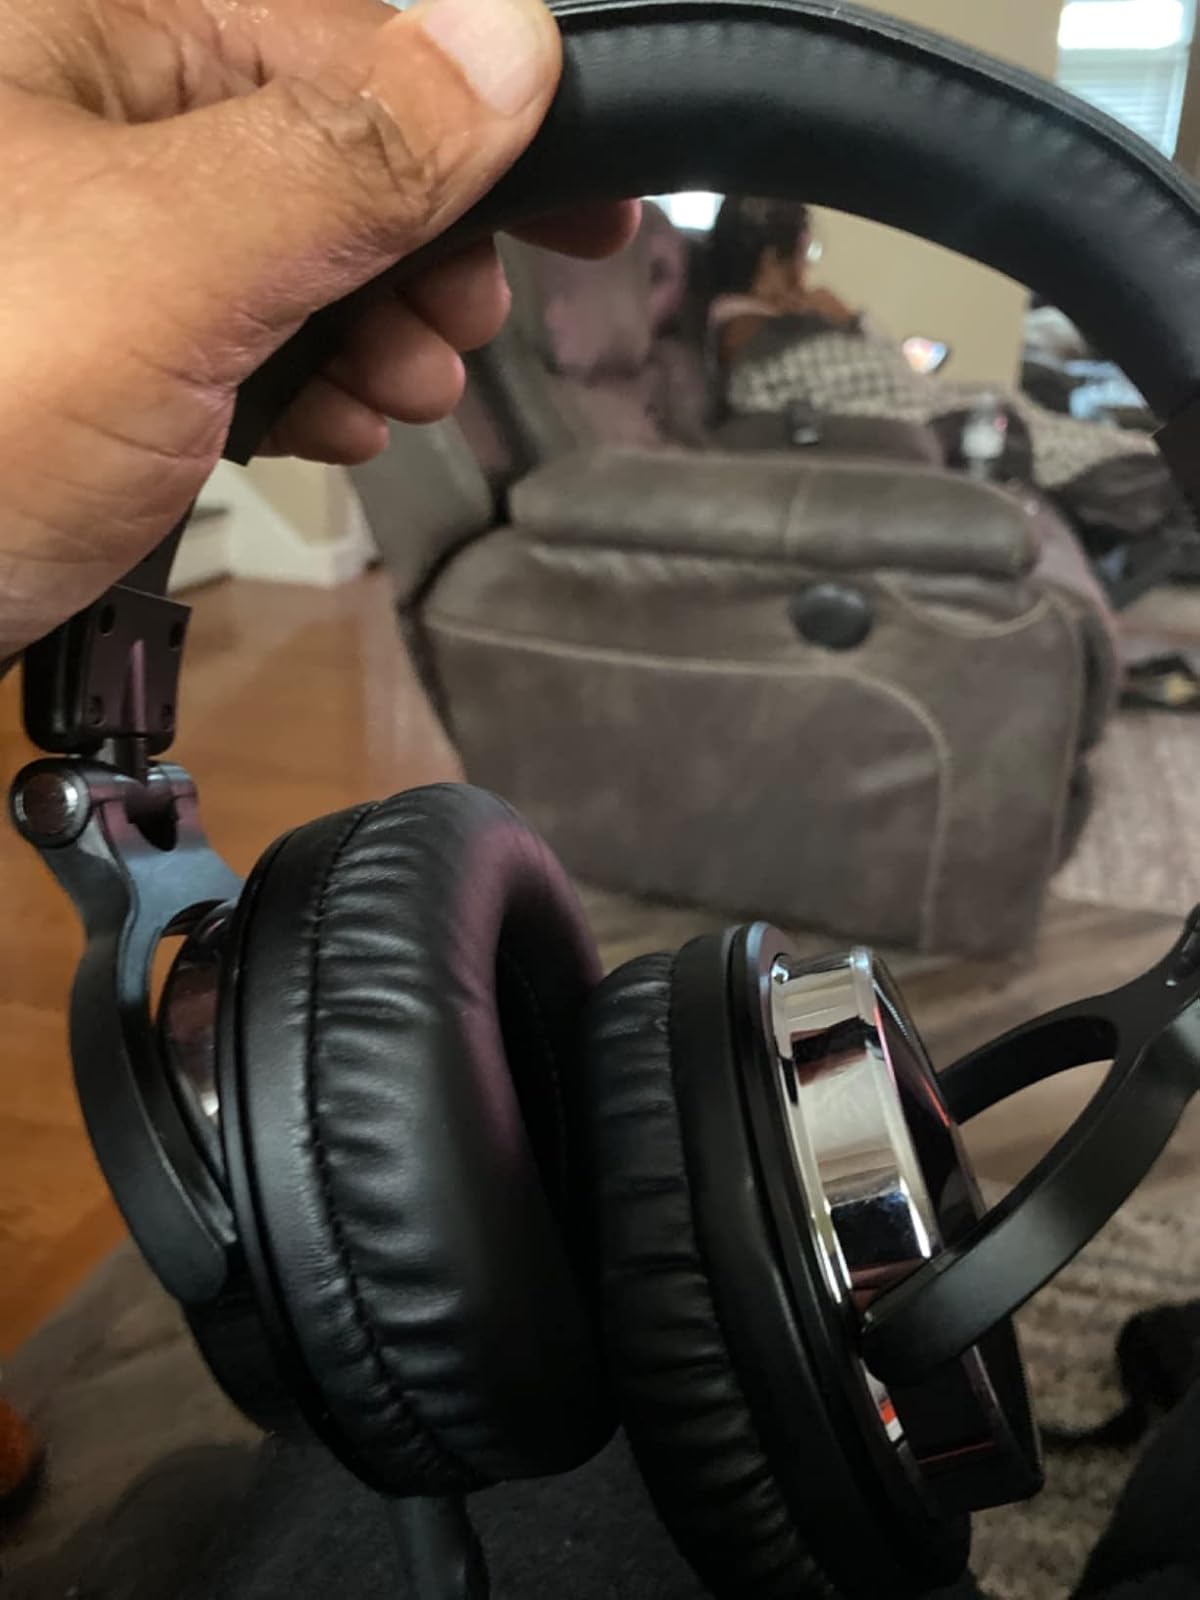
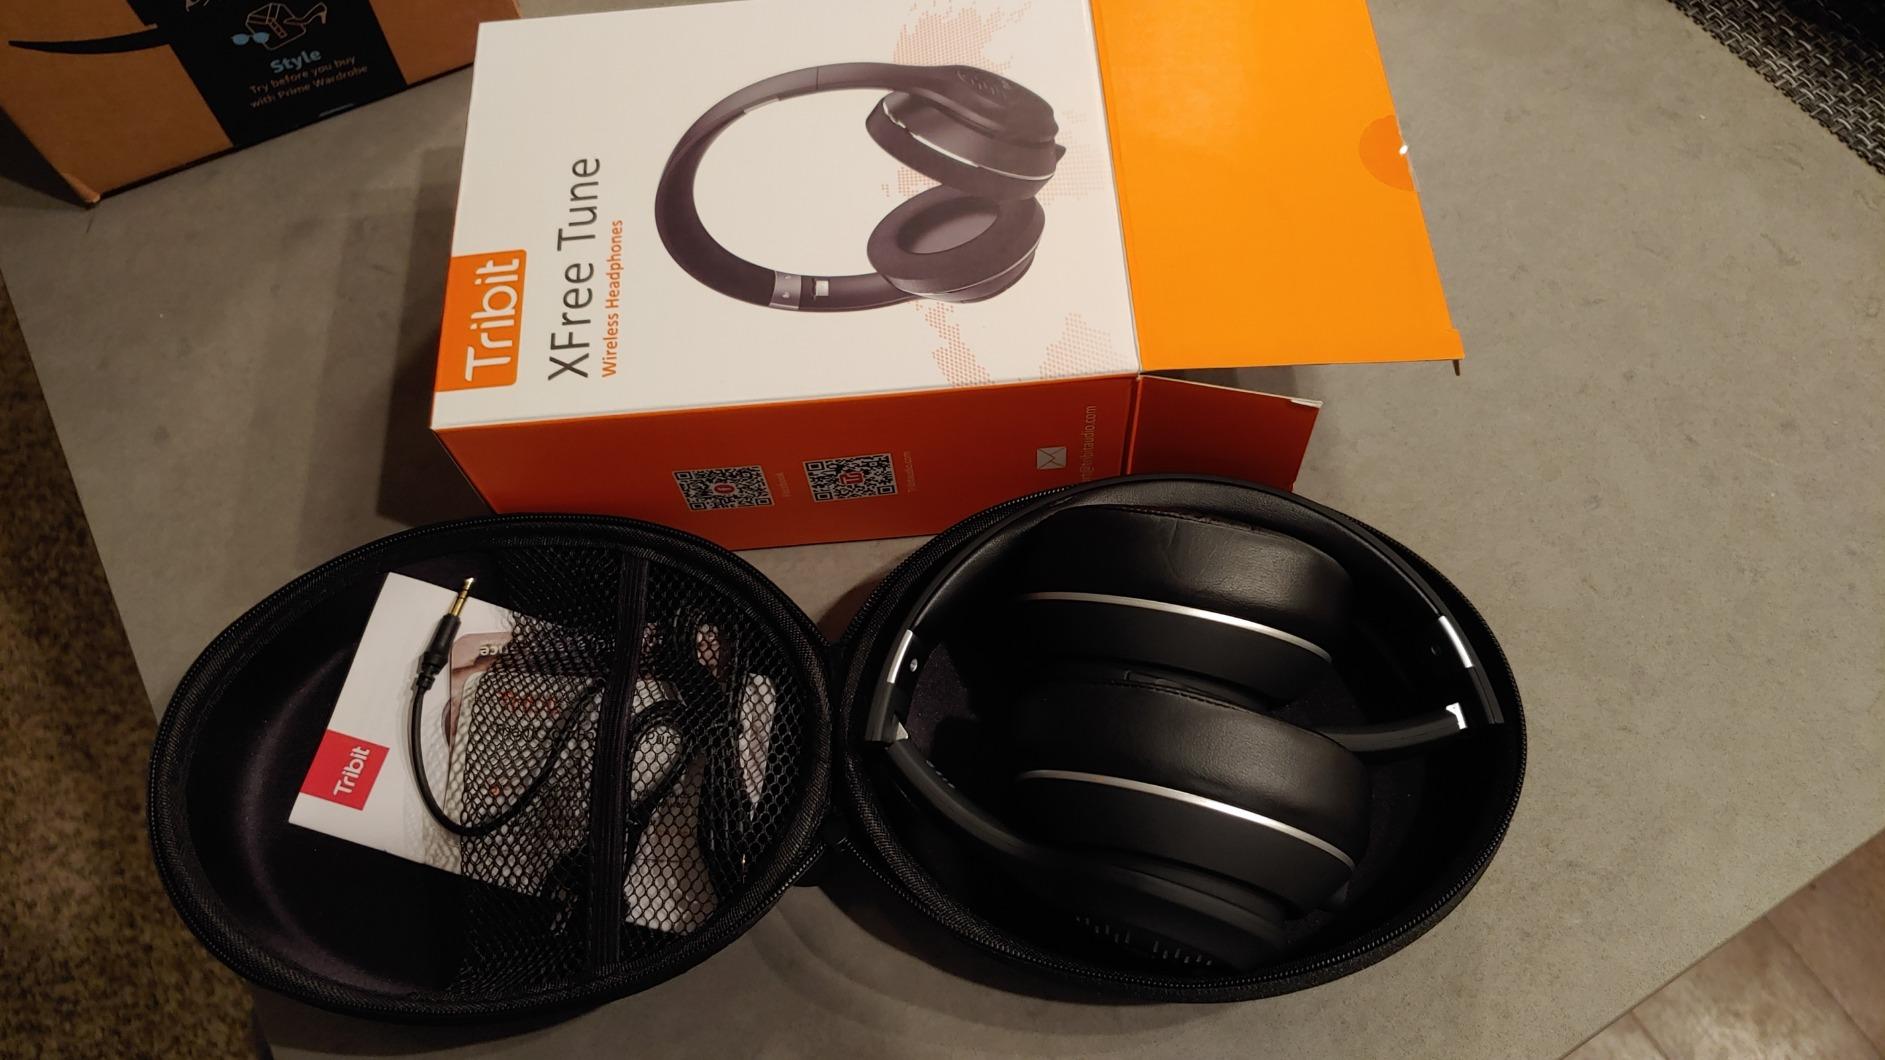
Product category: headphones
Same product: no